Torne (Finnish and Swedish river)

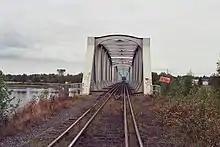
The Torne River Railway Bridge, a dual gauge railway bridge, with a four rail gauntlet track, the only fixed railway connection between Sweden and Finland.

Slightly south of Pajala is a border-crossing bridge for a road leading to Kolari, the eighth bridge over the main river from the source.